Comanche–Mexico Wars

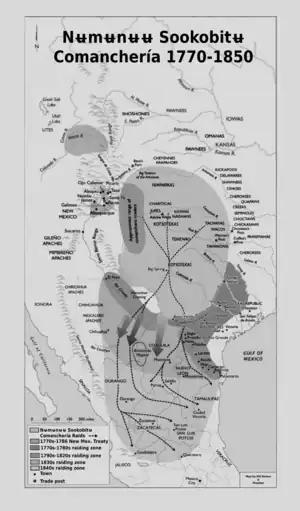
The approximate boundaries of Comancheria and its raiding hinterland in Mexico.

The Comanche, for their part, in the 1820s and 1830s were under intense pressure from competitors. The Osage were formidable enemies. The expulsion by the U.S. and the migration west to Oklahoma by the Five civilized tribes, the Shawnee, and the Delaware brought them into competition with the Comanche on the Great Plains. The Comanche lost several battles with the Osage and the eastern Indian tribes who were generally better armed.